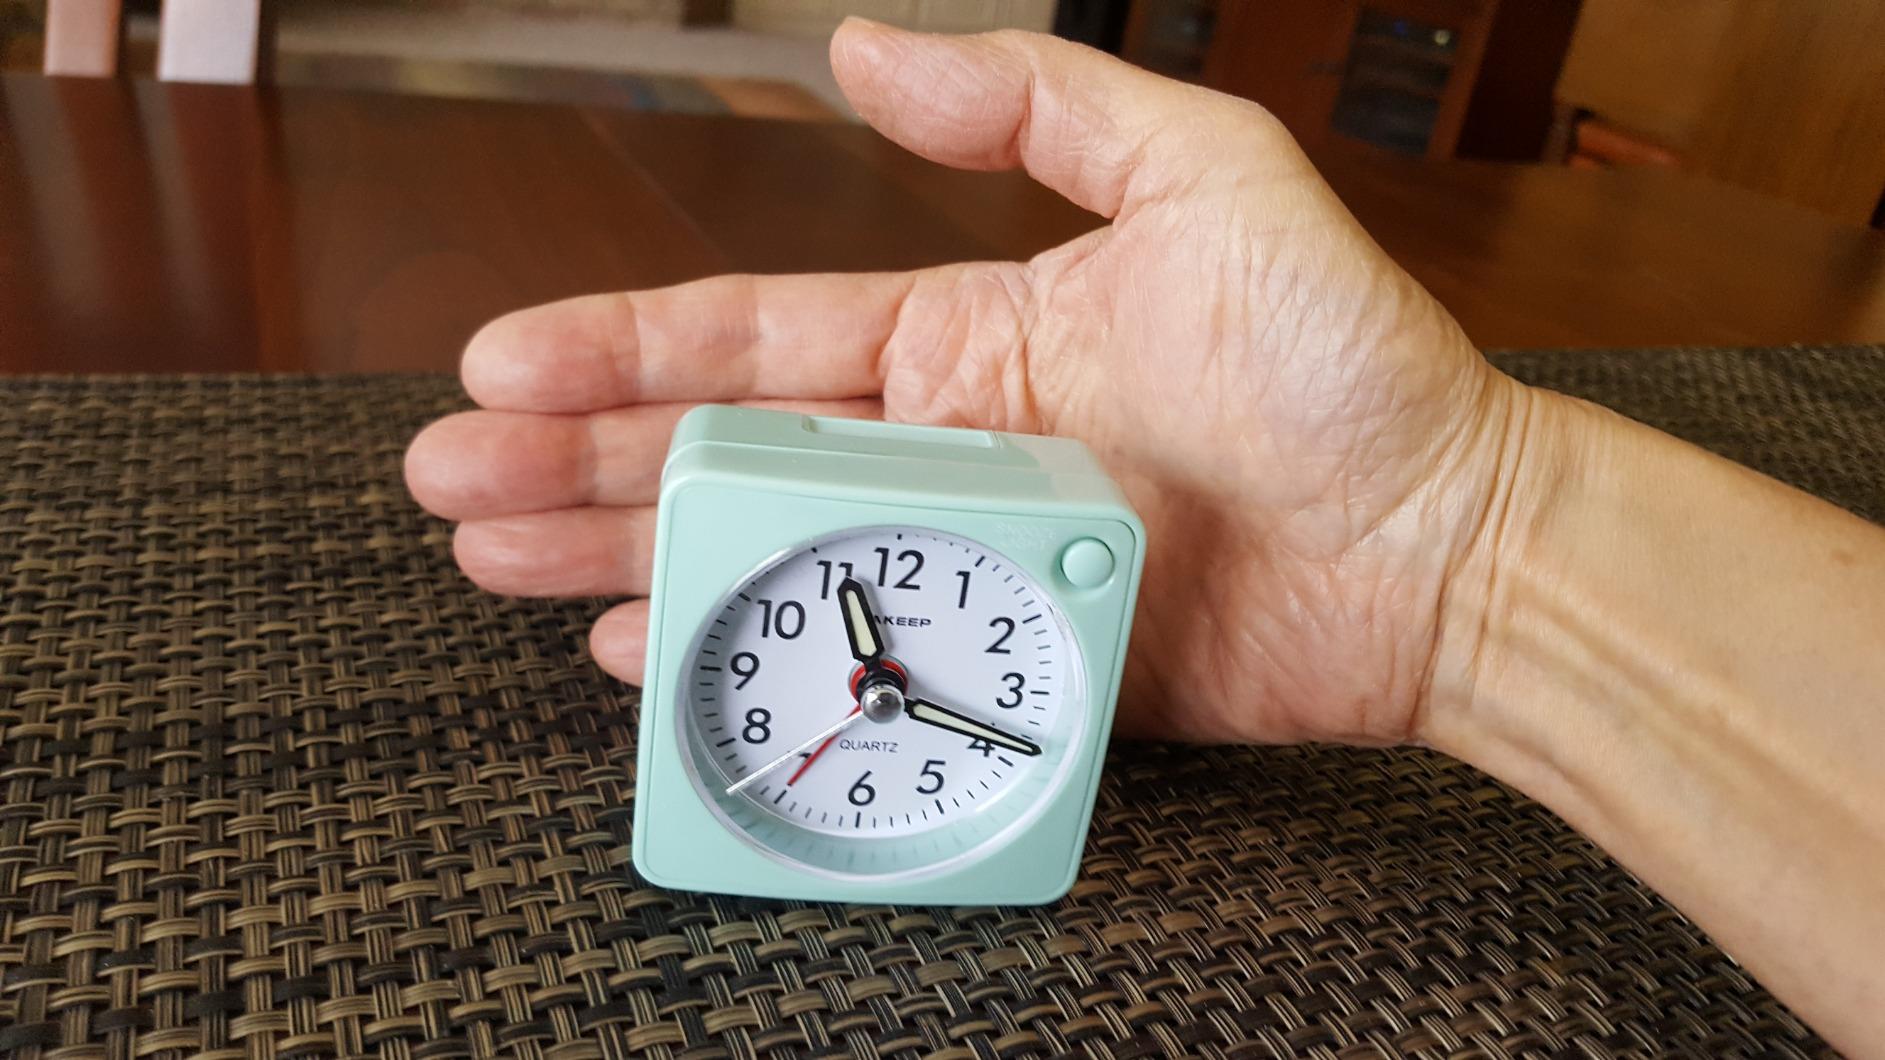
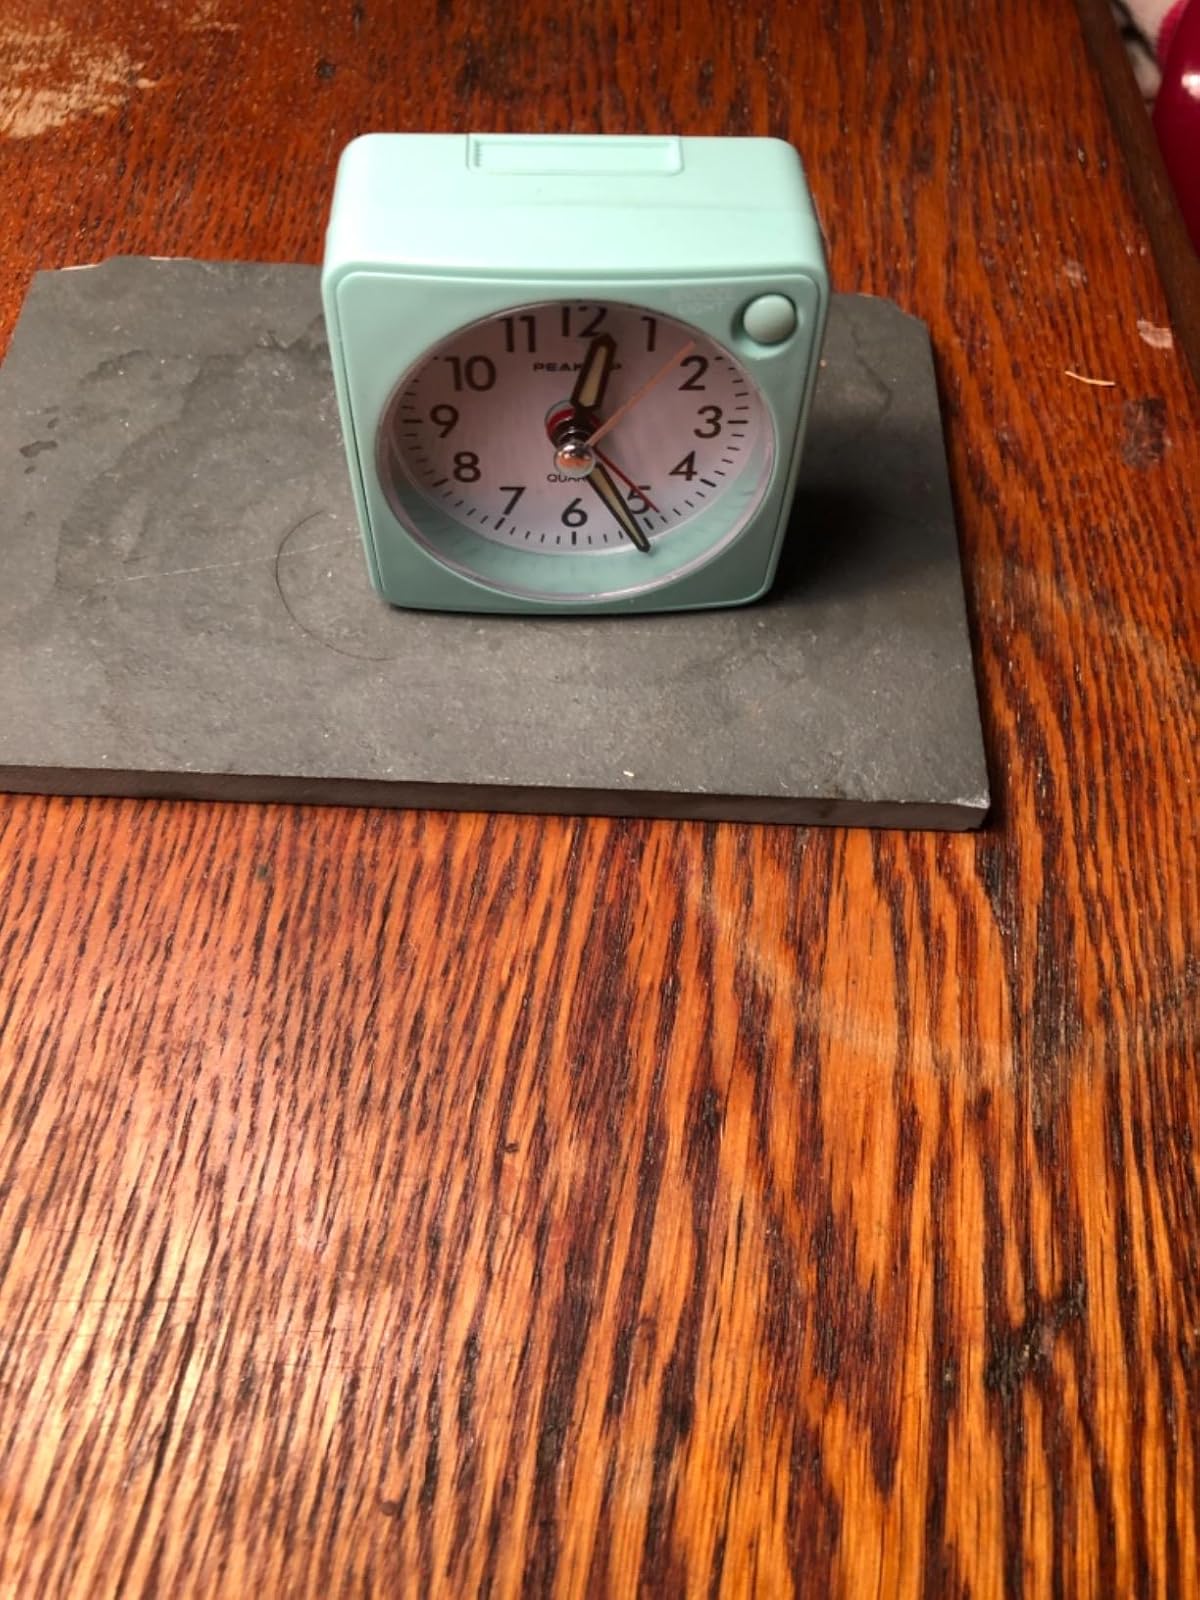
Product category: clock
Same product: yes